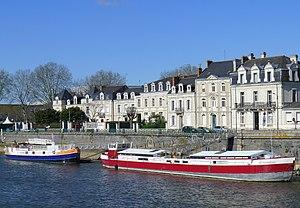
Quai des Carmes dans le quartier de la Doutre - Angers (France)
Angers est une commune de l'Ouest de la France située au bord de la Maine, préfecture du département de Maine-et-Loire dans la région Pays de la Loire.